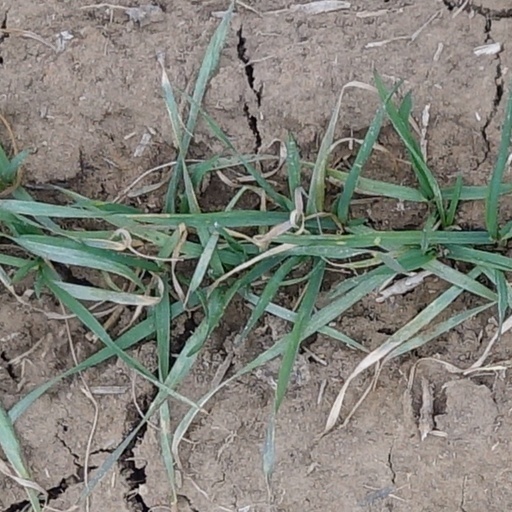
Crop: wheat